In Memoriam: President Garfield's Funeral March

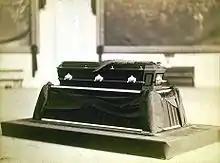
Garfield's coffin in the United States Capitol rotunda

On July 2, 1881 at the Baltimore and Potomac Railroad Station in Washington, D.C., President of the United States James Garfield was shot at close range by Charles J. Guiteau who, upon being apprehended by police, yelled, "Arthur is now President"! Garfield, then the third youngest president in American history, died 79 days later in Elberon, New Jersey where he had been taken to recover. The announcement of Garfield's death came as a surprise to the public as news accounts prior to that point had reported he had been recovering satisfactorily.